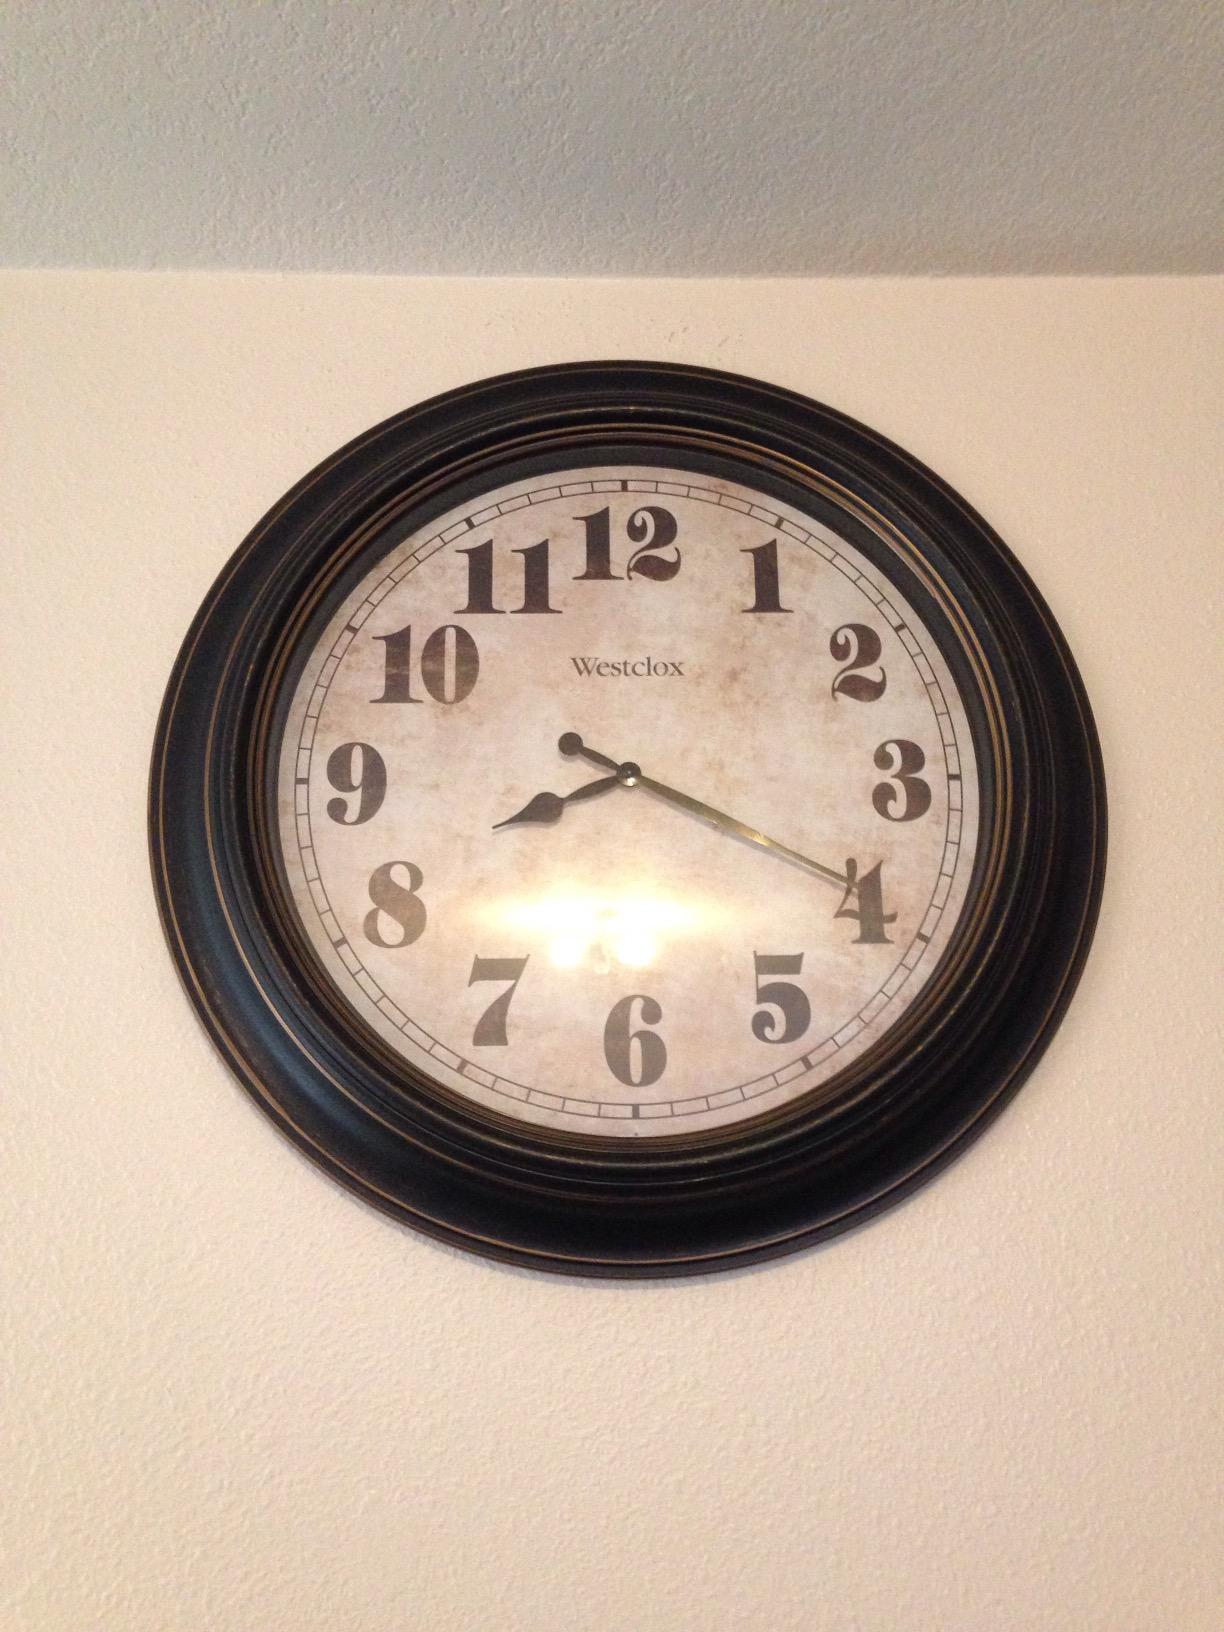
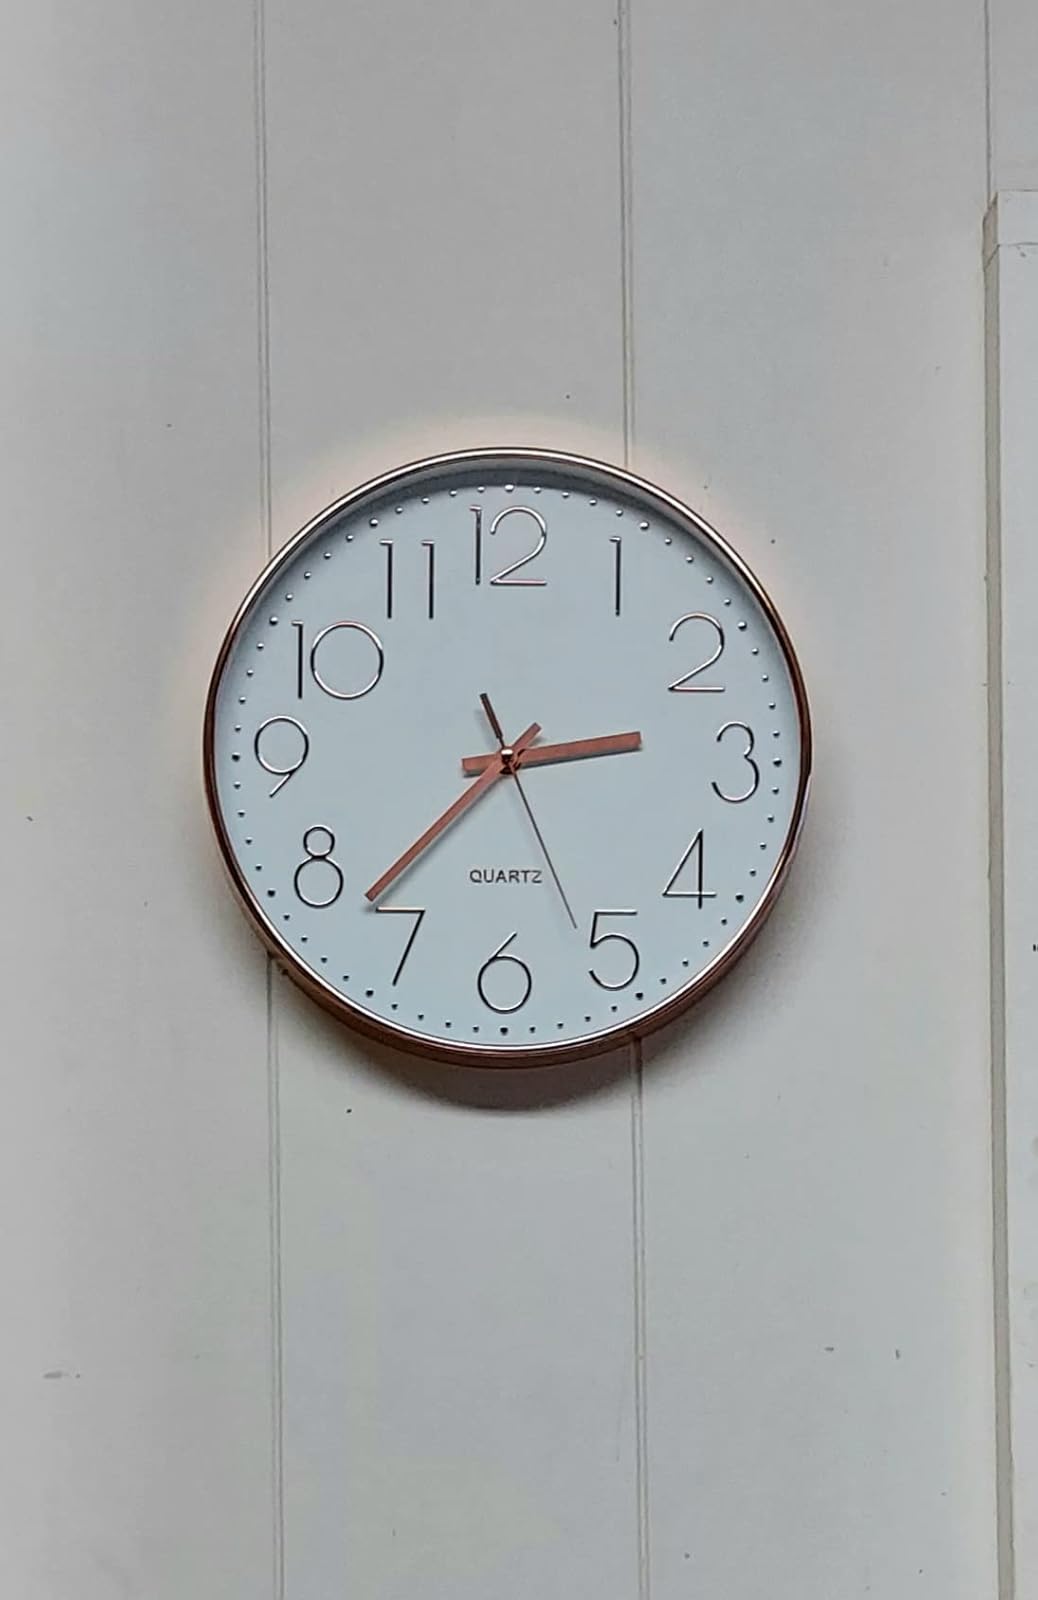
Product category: clock
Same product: no